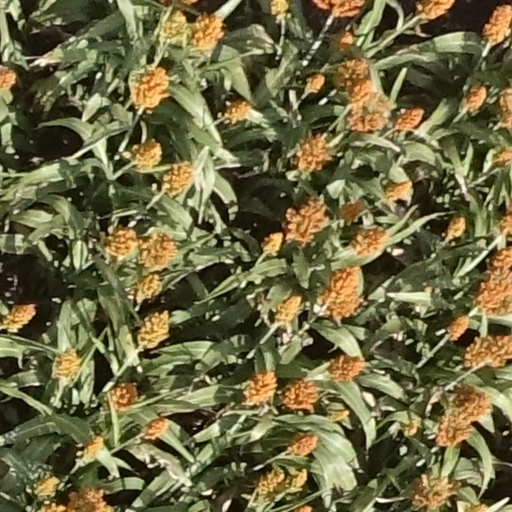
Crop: sorghum